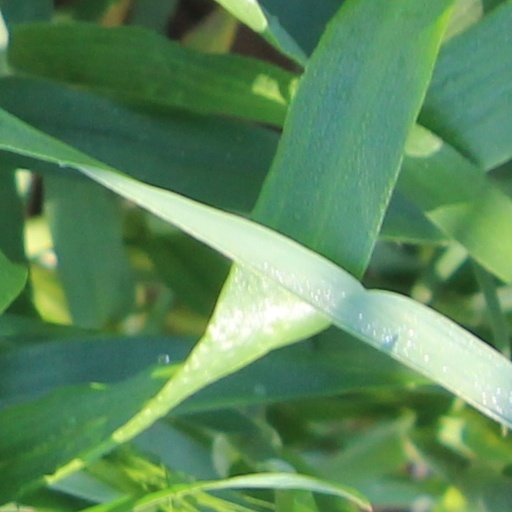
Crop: wheat